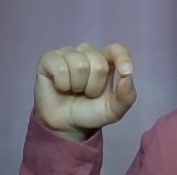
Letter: fa